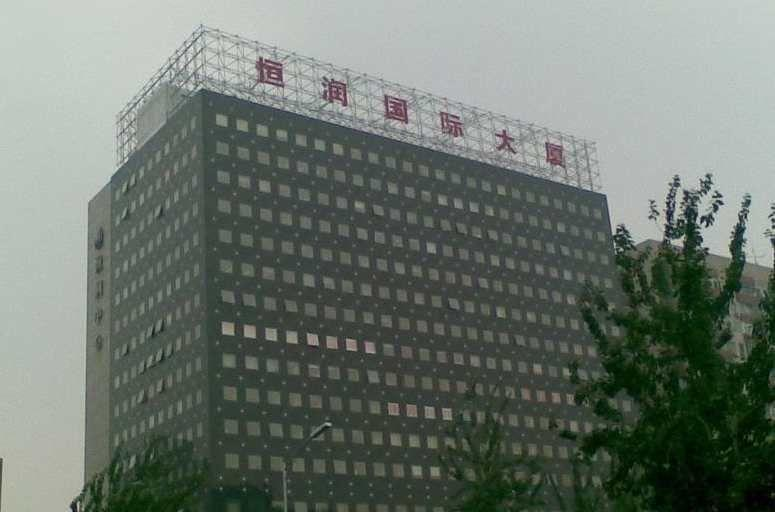
地标名称：恒润国际大厦
所在城市：北京市·海淀区